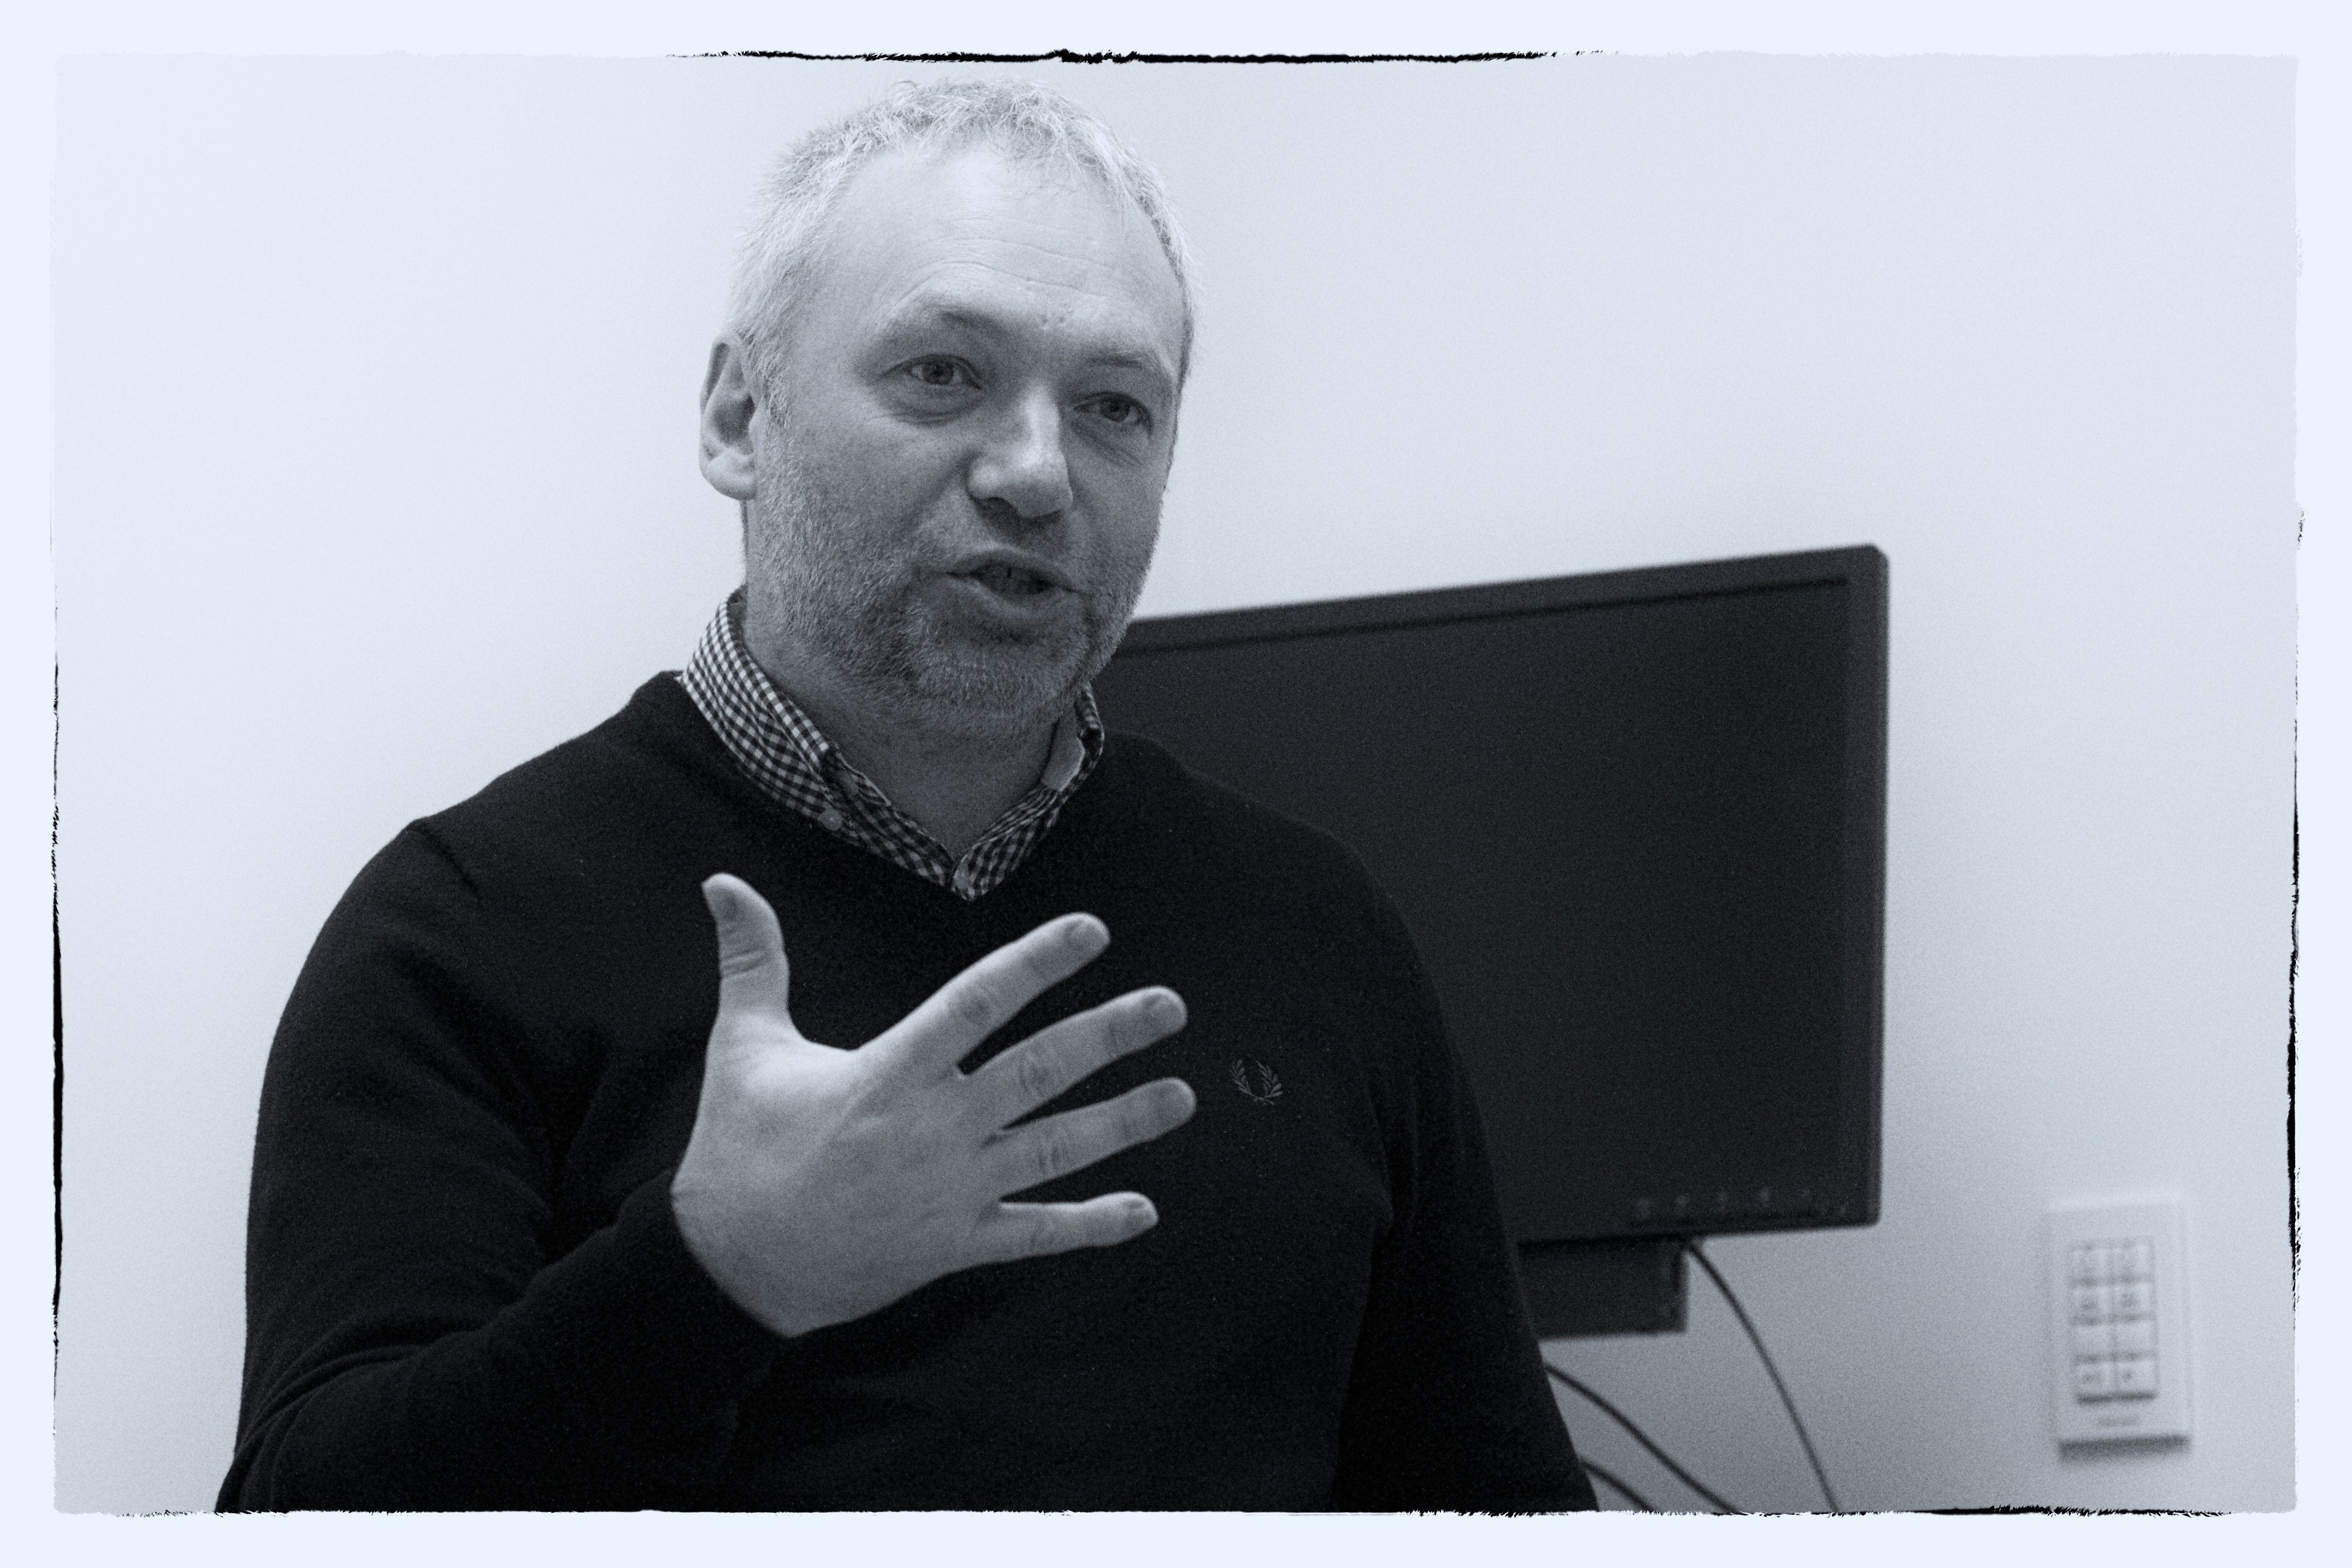
brand, drawing, openuptru